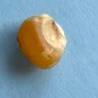
Maize quality: Bad